Carrstone

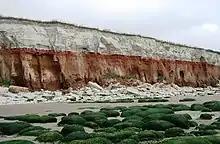
Carrstone in the cliffs at Hunstanton

Ferruginous sandstone with detrital framework grains. Quartz dominated with subordinate feldspar, glauconite and sporadic phosphatic grains.